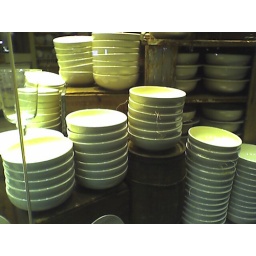
Great big white soup/salad bowls in the window at Fishs Eddy on 79th & 3rd Ave.